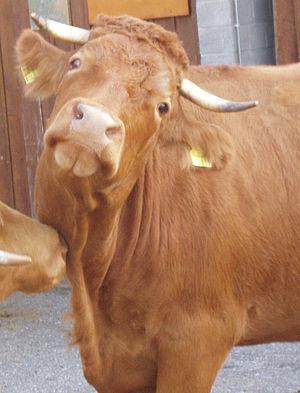
La Gesellschaft zur Erhaltung alter und gefährdeter Haustierrassen est une association nationale allemande dont le but est la préservation de races domestiques anciennes en danger d'extinction.
La limpurg ou limpurger est une race bovine allemande.
Cette liste des races bovines en danger recense les races bovines en danger d'extinction dans trois paysː l'Allemagne, l'Autriche et la Suisse qui sont suivies par divers organismes de préservation, dont l'Arche Austria, Pro Specie Rara, la Vielfältige Initiative zur Erhaltung alter und gefährdeter Haustierrassen ou bien encore la Gesellschaft zur Erhaltung alter und gefährdeter Haustierrassen, etc. Le nombre des taureaux reproducteurs et des vaches inscrits au livre généalogique est indiqué.